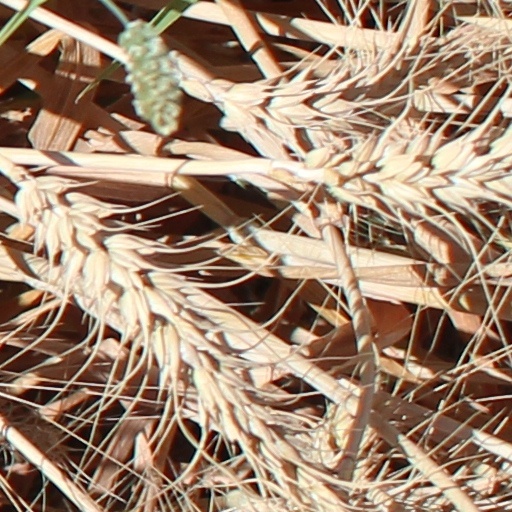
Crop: wheat